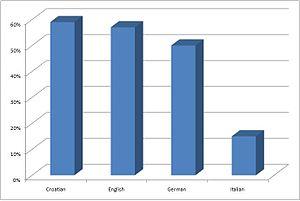
Connaissance de langues étrangères en Slovenie en 2005.